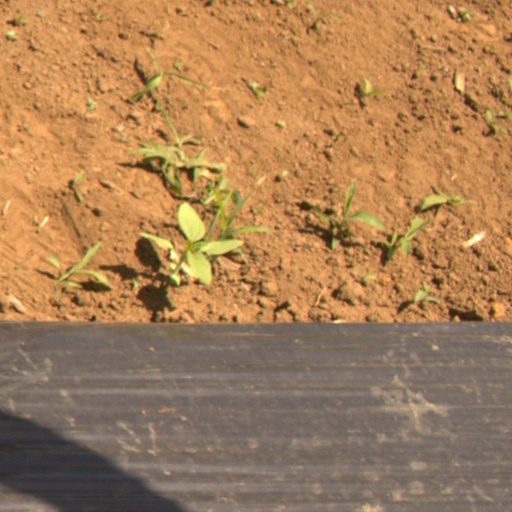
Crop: Jerusalem artichoke